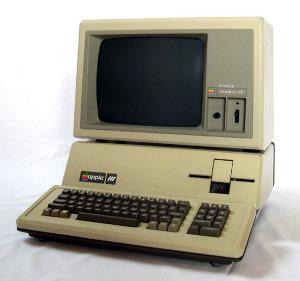
Apple Inc., anciennement Apple Computer Inc., est une entreprise multinationale américaine d'informatique, créée le 1ᵉʳ avril 1976 à Cupertino, puis constituée sous forme de société le 3 janvier 1977. De sa création à l'entreprise telle qu'elle existe aujourd’hui, Apple a connu les diverses phases de l'évolution du monde informatique, partant d'un monde sans ordinateur personnel à une société du XXIᵉ siècle interconnectée par l'intermédiaire de terminaux fixes et mobiles. Son histoire est particulièrement liée à celle de l'un de ses cofondateurs, Steve Jobs, forcé à quitter la firme en 1985, puis réembauché en décembre 1996, avant de devenir CEO de la société en 1997. Parmi les produits phares qu'a connus Apple depuis sa création, se trouvent l'Apple I et II, le Macintosh, l'iPod, l'iPhone et l'iPad.